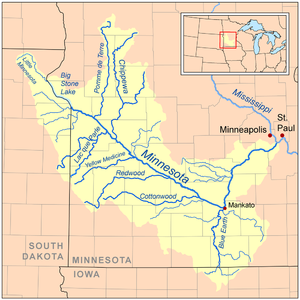
Minnesota River
Kort over  Minnesota River
Minnesota River eller Minnesotafloden er en 534 km lang biflod til Mississippi i Minnesota i USA. Den har et afvandingsområde på 44.000 km², 38.205 km² i Minnesota og omkring 5180 km² i South Dakota og Iowa. Den har sit udspring i Big Stone Lake og løber mod sydøst til Mankato hvor den drejer mod nordøst. Den løber ud i Mississippi syd for tvillingebyerne St. Paul og Minneapolis, nær Fort Snelling.